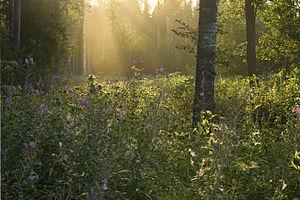
Leistu est un village de la commune de Kose du comté de Harju en Estonie.